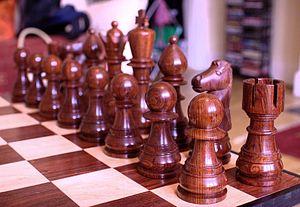
Le cocobolo est une essence de bois rougeâtre produite par quelques espèces d'arbres du genre Dalbergia qui poussent en Amérique centrale.